Chacmool

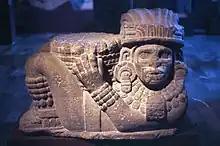
Aztec chacmool, found in 1942 in Mexico City, now located at the Museo Nacional de Antropologia in Mexico City, Mexico

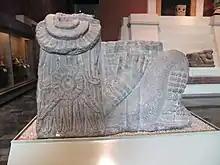
Backside of an Aztec chacmool, found in 1942 in Mexico City, now located in the Museo Nacional de Antropologia in Mexico City, Mexico

In 1942, archaeologists recovered another chacmool example located a few blocks away from the Templo Mayor. This chacmool has overt iconographic associations with Tlaloc, wearing his mask and holding a "cuauhxicalli" vessel whose top is carved with the face of Tlaloc (rather than being concave and able to hold something). He is wearing several strands of beaded necklaces, with the outer most ring containing oliva shells, which were a characteristic of Maya costuming. Another Maya influence can be seen in his headdress, which scholars Mary Miller and Marco Samayoa compare to a headdress worn by Maya king Shield Jaguar (also known as Itzamnaaj Bahlam III) of Yaxchilan. Perhaps the most interesting iconographic feature of this chacmool, however, is the large necklace pendant he wears, which Miller and Samayoa argue is a representation of an actual heirloom pendant. They suggest that the pendant was looted from a Maya site, probably "from a stone vessel interred behind a chacmool" and that "its subject is probably the enthroned, resurrected Maize God." This association between chacmools and maize deities is rooted in Maya examples (from which the Aztecs were clearly drawing inspiration, as this example's headdress and shell necklace demonstrate), but does not necessarily mean that the Aztecs would have associated their chacmools with maize deities. In all likelihood, the Aztecs conceived of chacmools as being connected to Tlaloc, as it is his image and associated iconographic characteristics that cover the majority of discovered Aztec chacmools. This chacmool, for instance, features a carving of Tlaloc on its underside, the symbolic meaning of which Miller explores: "With their undersides carved with aquatic symbols, these sculptures seem to float on water. This suspension suggests the liminal qualities of the messenger, the link between earth and supernaturals."